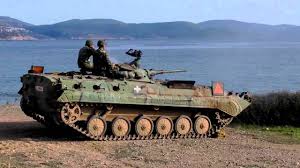
Label: BMP